Roman Breviary

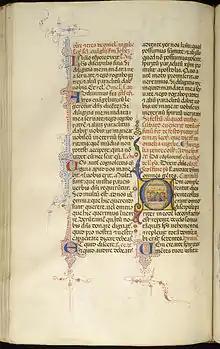
Breviary, ink, paint and gold on parchment; third quarter 15th century (Walters Art Museum).

The Roman Breviary (Latin: "Breviarium Romanum") is a breviary of the Roman Rite in the Catholic Church. A liturgical book, it contains public or canonical prayers, hymns, the Psalms, readings, and notations for everyday use, especially by bishops, priests, and deacons in the Divine Office (i.e., at the canonical hours, the Christians' daily prayer).